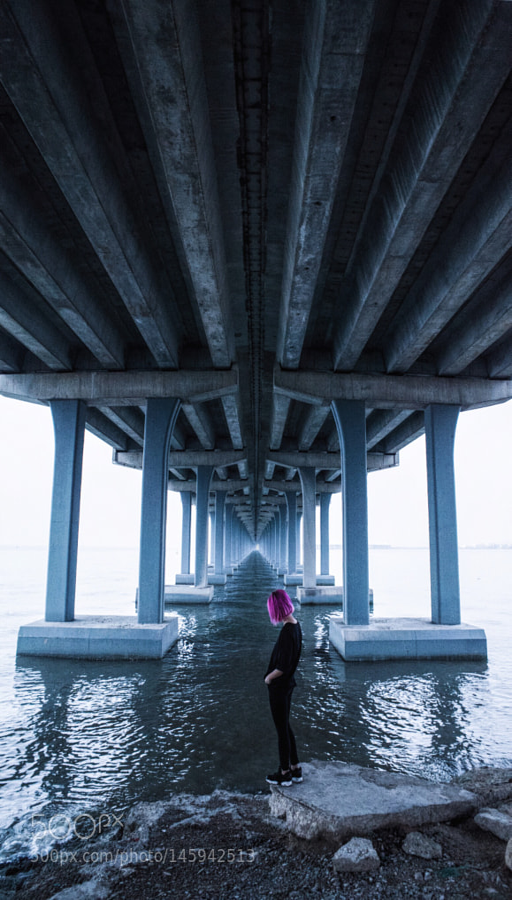
it 's just water under the bridge